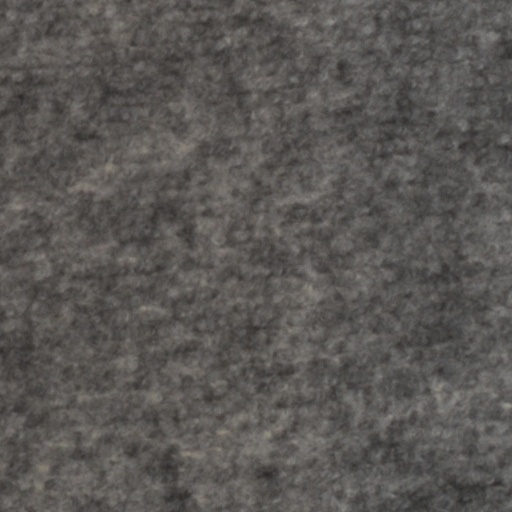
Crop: wheat